DSK Bank

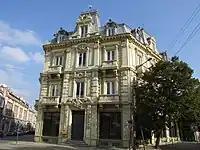
Ruse office

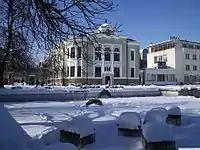
Targovishte office

DSK Bank ("Banka DSK"; formerly Държавна спестовна каса, "Darzhavna spestovna kasa" — State Savings Bank) is the biggest Bulgarian bank. It was founded in 1951 as the country's savings bank, and transformed into a joint-stock company in 1999.